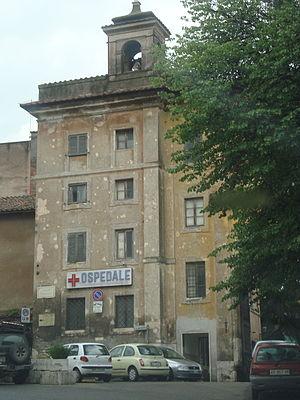
Tivoli est une ville de la province de Rome, dans la région du Latium, en Italie. Très ancienne cité datant d'avant la colonisation romaine, elle fut, selon la tradition et quelques éléments archéologiques, fondée en 1215 av. J.-C., bien que ses plus anciens vestiges, que constituent les murs d'enceinte, datent du IVᵉ siècle av. J.-C. Elle connut, sous le nom de « Tibur », un apogée durant la période romaine, avec la construction par l'empereur Hadrien de sa résidence de villégiature, la villa d'Hadrien, au début du IIᵉ siècle. Durant toute cette période, la ville s'enrichit grâce à l'extraction de travertin, servant à la construction des palais romains, et également grâce à ses eaux thermales réputées. De la Renaissance au XIXᵉ siècle, divers cardinaux et papes relèvent l'attrait de la ville par la construction de la villa d'Este, qui reste l'un des plus importants exemples et modèles de jardins d'eau de cette période, ayant attiré de très nombreux artistes européens, peintres, poètes ou musiciens voyageant dans la campagne romaine.